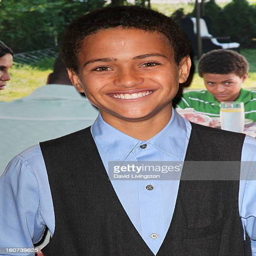
person attends the premiere screening